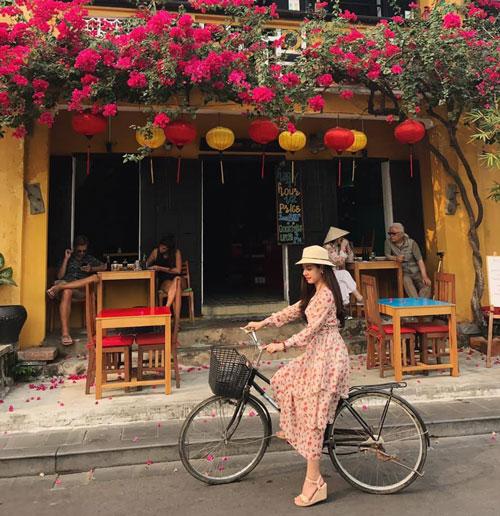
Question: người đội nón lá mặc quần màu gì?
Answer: màu trắng